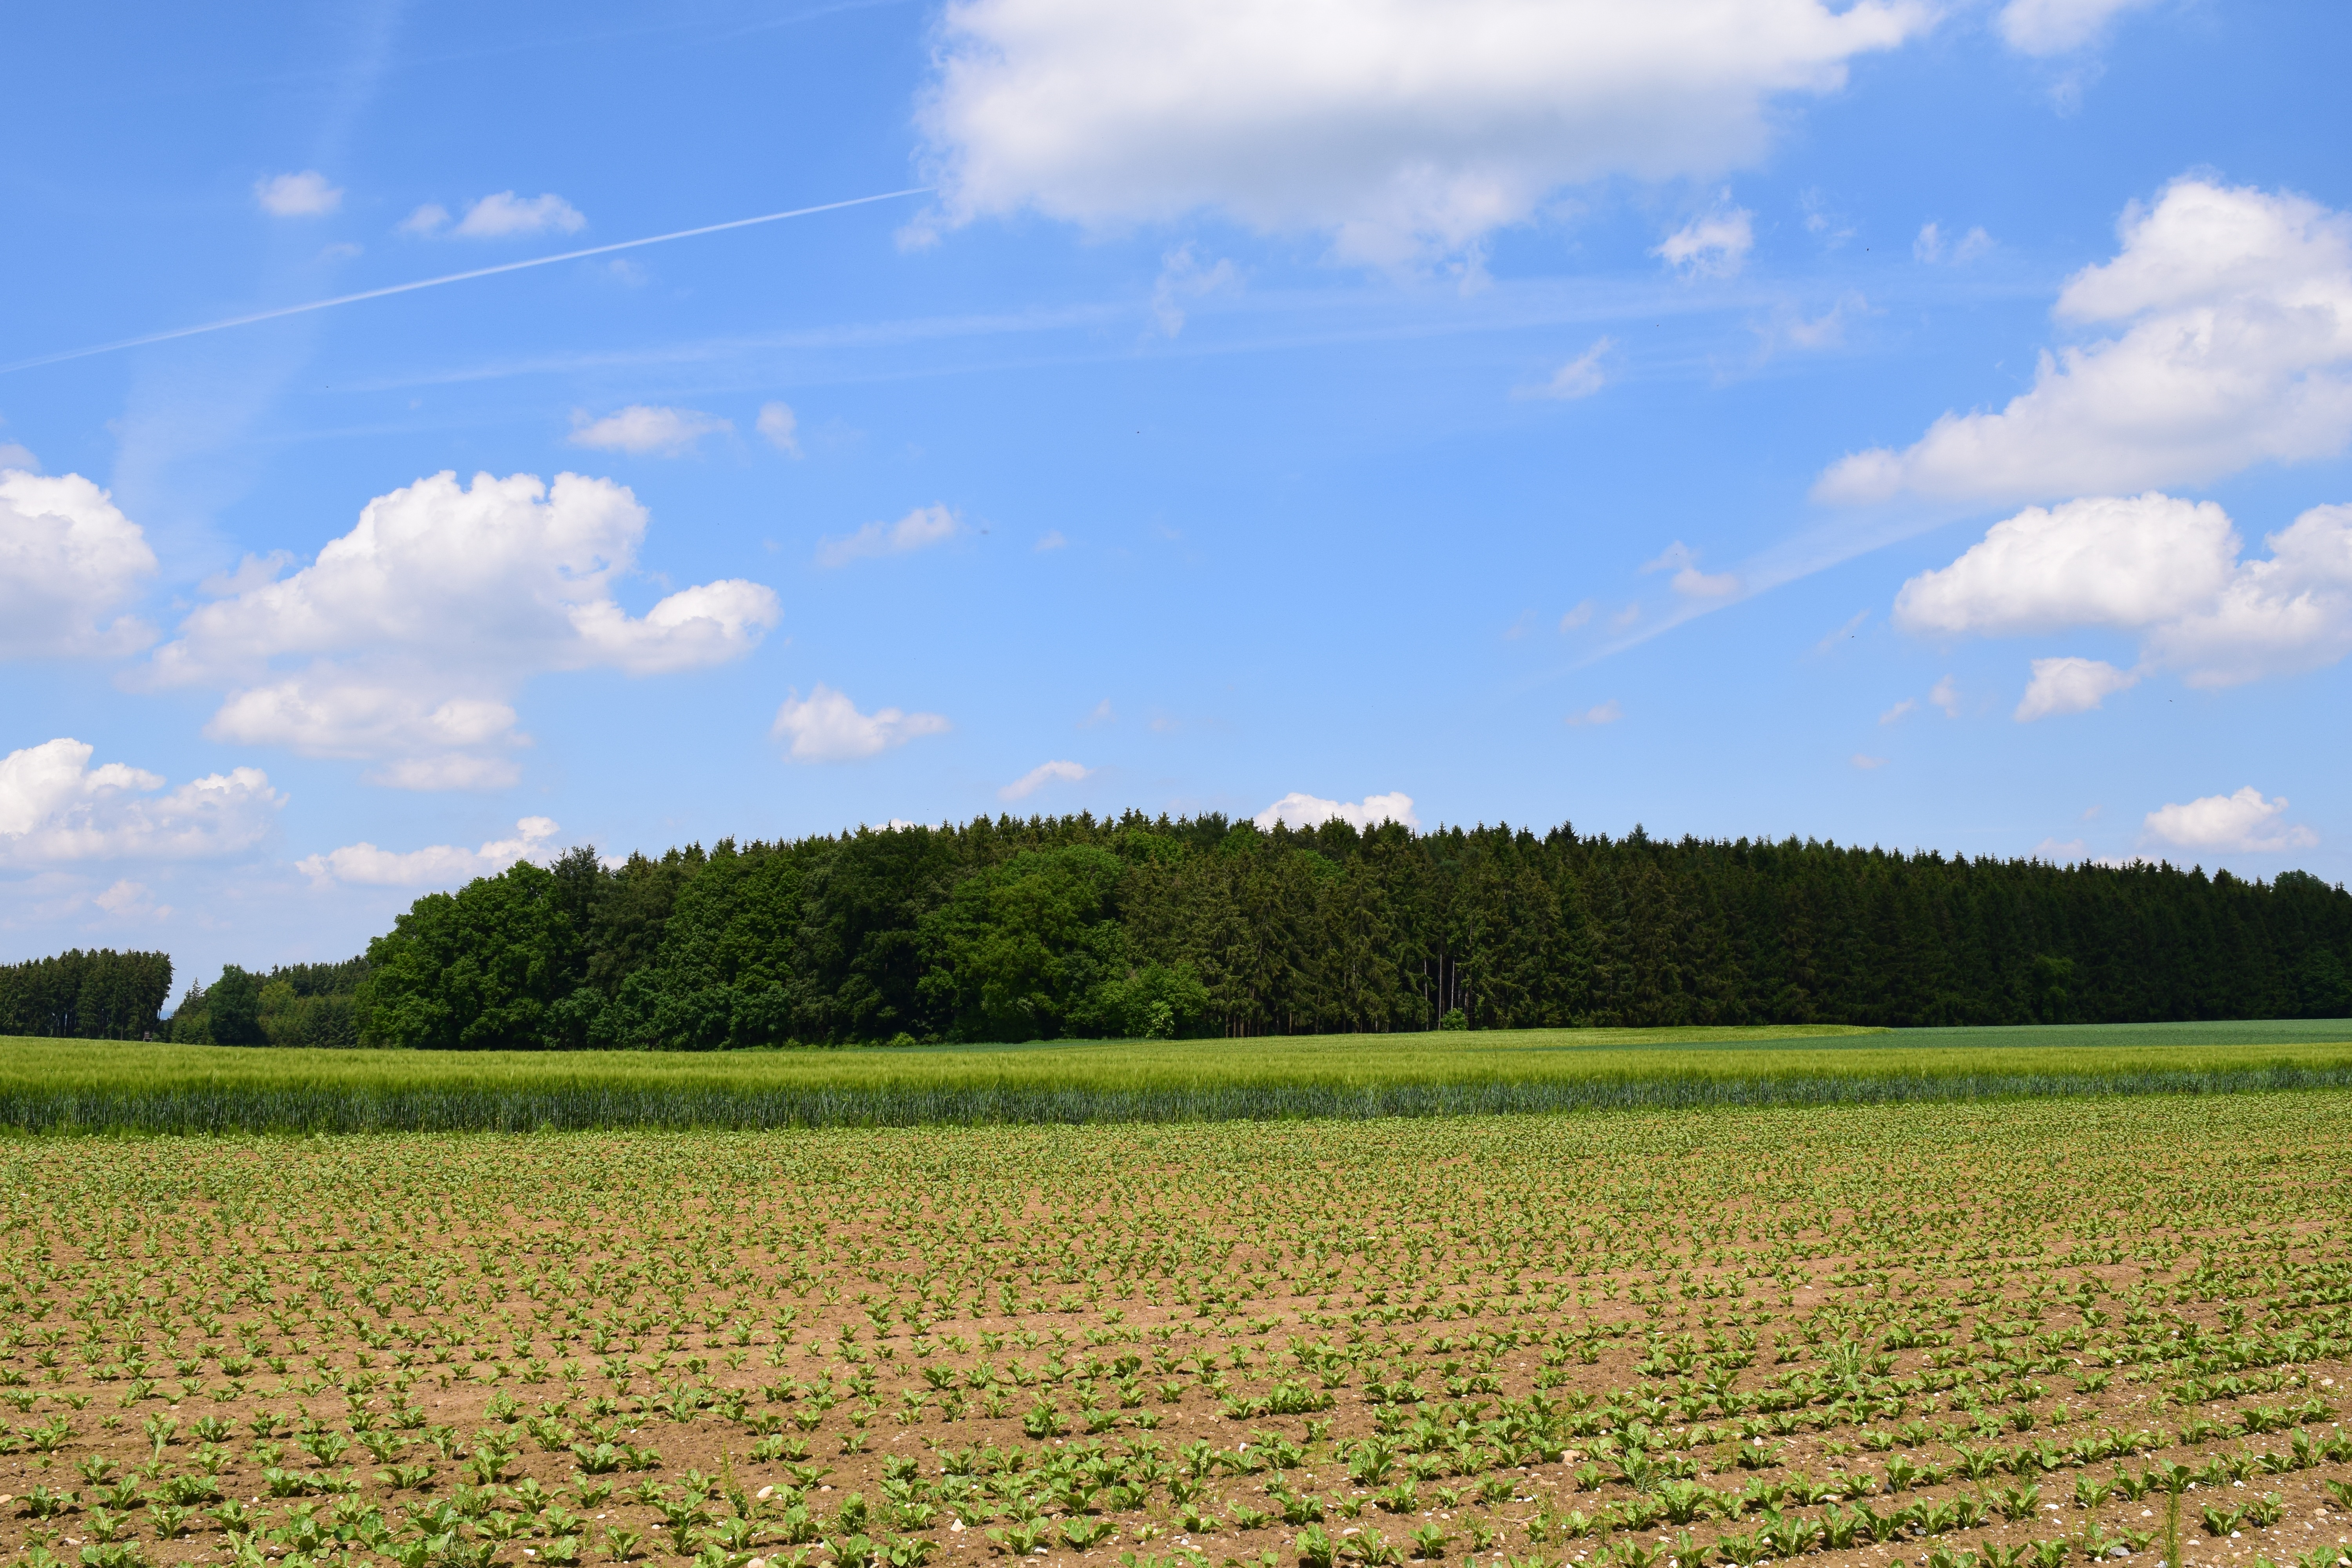
landscape, tree, grass, horizon, cloud, plant, sky, field, farm, lawn, meadow, prairie, hill, spring, crop, pasture, soil, agriculture, plain, cultivation, grassland, plateau, ecosystem, steppe, arable, rural area, paddy field, green construction, grass family